Louise-Félicité de Kéralio

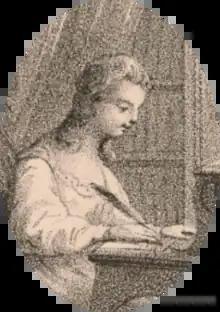

Louise-Félicité Guynement de Kéralio (25 August 1758 in Valence, Drôme – 31 December 1821 in Brussels) was a French writer and translator, originating from the minor Breton nobility.